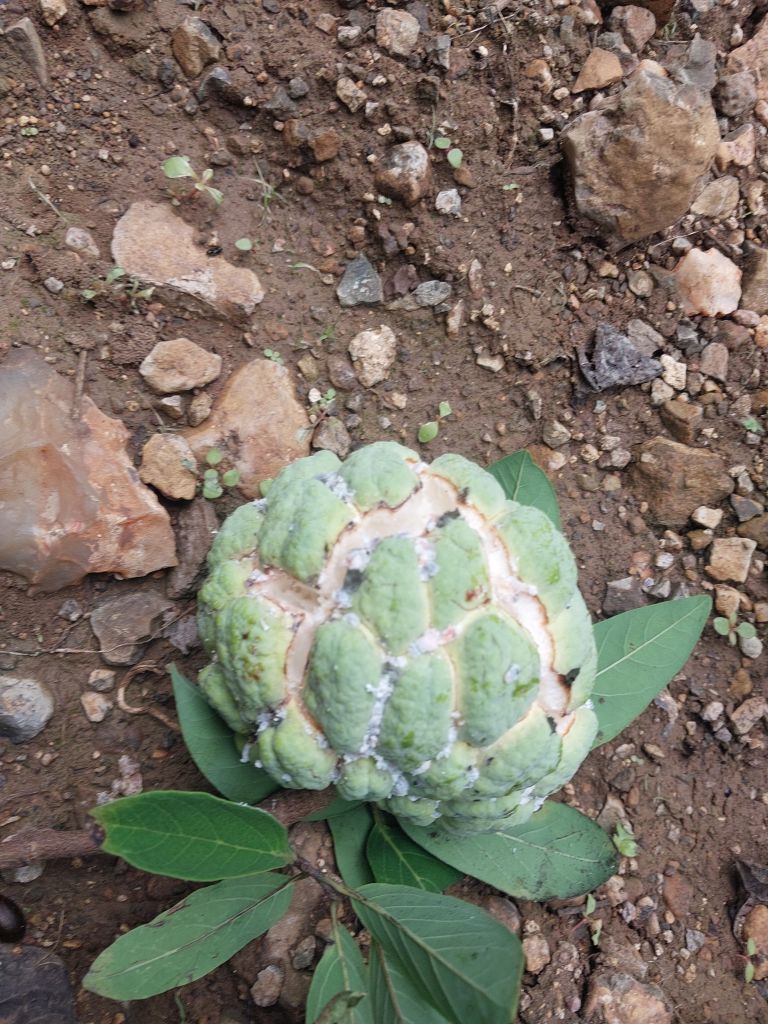
Disease label: Mealy Bug